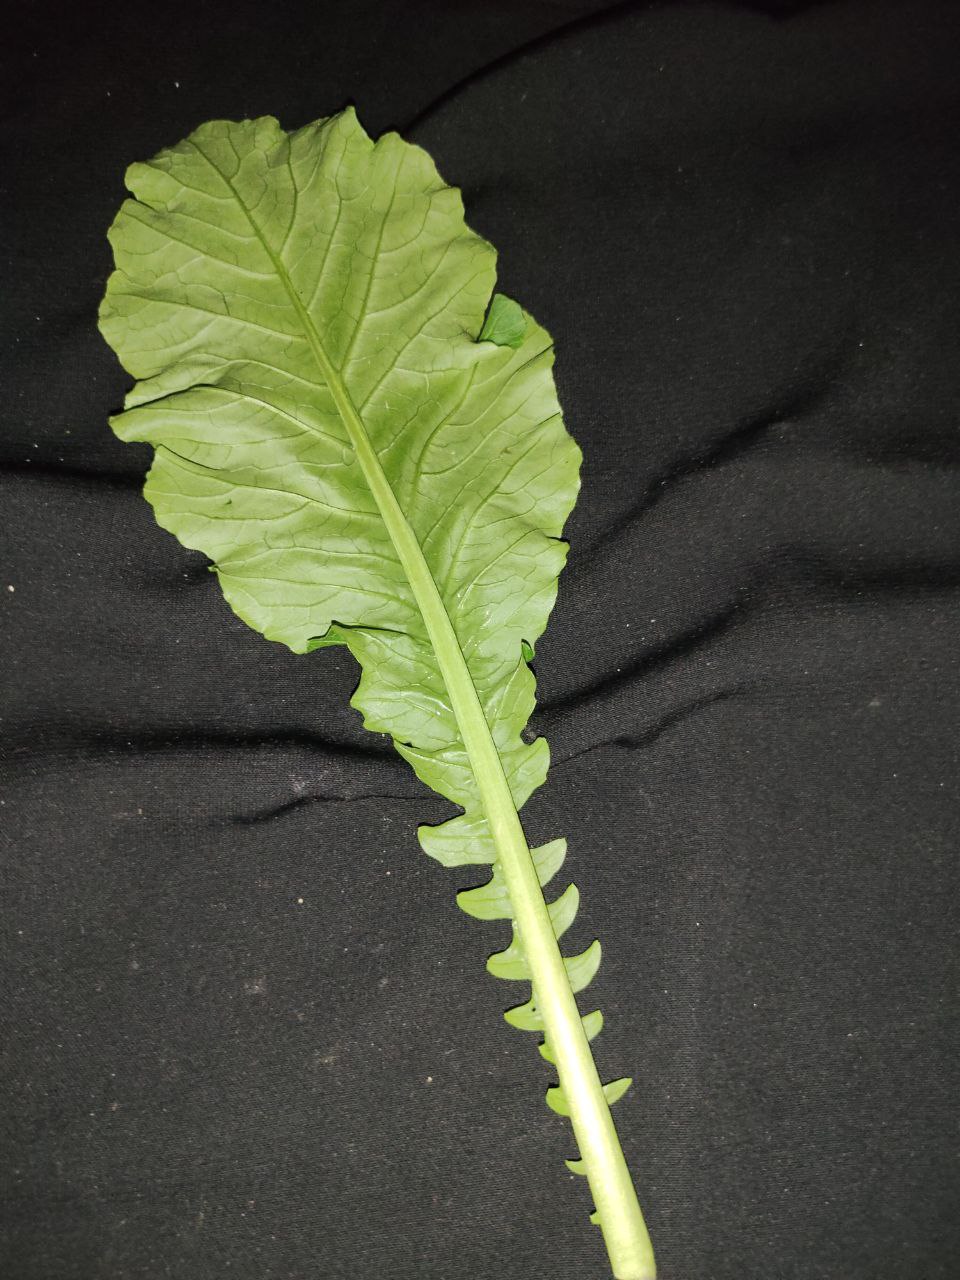
Label: Fresh leaf